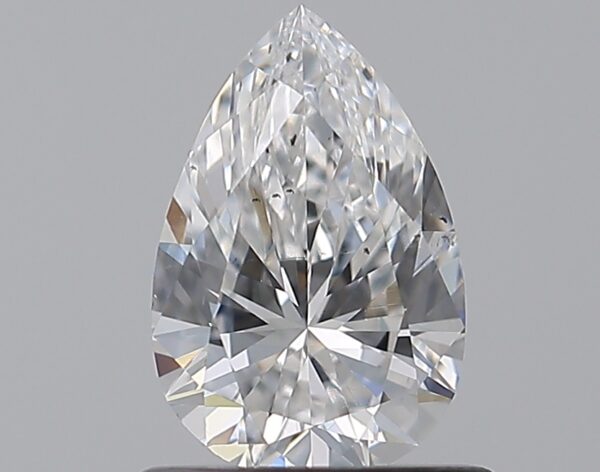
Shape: pear
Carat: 0.72
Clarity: SI1
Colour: D
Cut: EX
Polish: VG
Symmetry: VG
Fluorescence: ST
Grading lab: GIA
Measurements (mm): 7.68 x 5.04 x 3.18